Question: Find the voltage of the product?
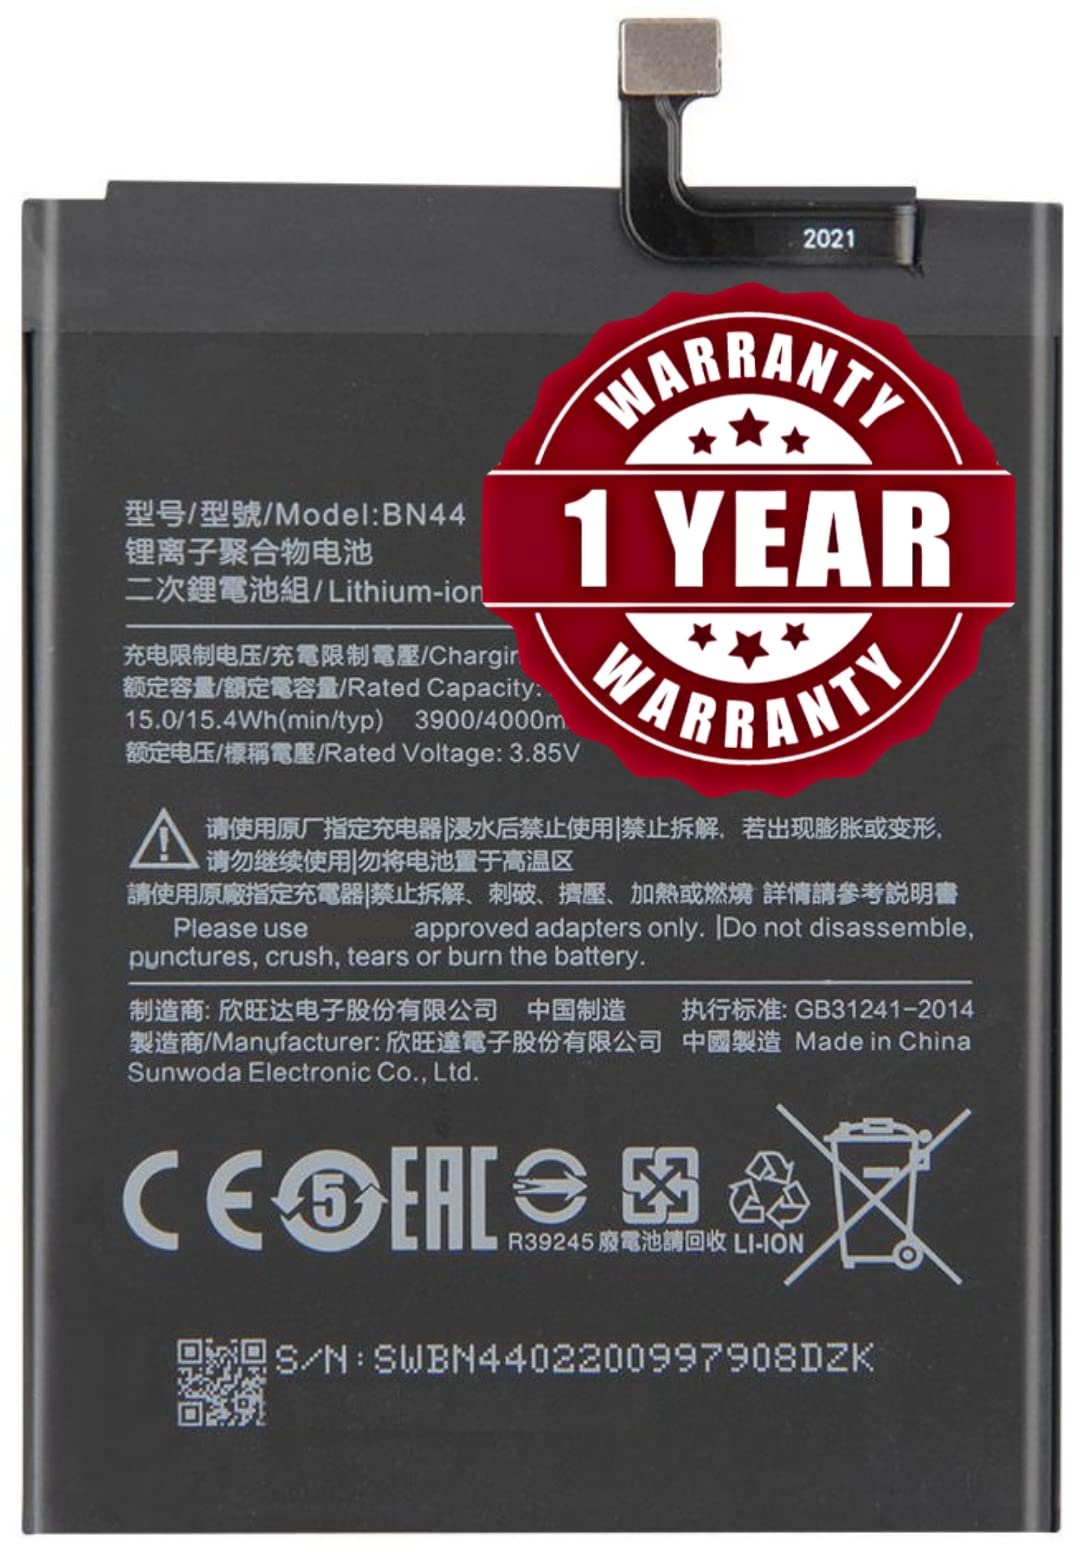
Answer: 3.85 volt